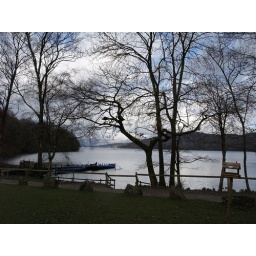
The blue sky breaks through in the late morning at Lake Windermere.